Rino Nakasone

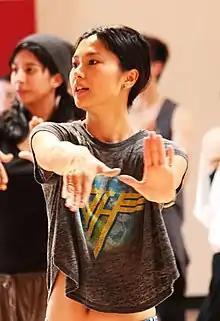
Rino Nakasone teaching the choreography for "Mr. Taxi" at a dance class in Los Angeles in October 2012

is a Japanese dancer, choreographer, artistic director and actor. Nakasone and her dance crew, Beat Freaks, participated in the third season of "America's Best Dance Crew", where they finished in second place. Nakasone has worked as a choreographer in South Korea and Japan, working with groups such as Shinee, Girls' Generation, TVXQ, f(x), Red Velvet, and SMAP.